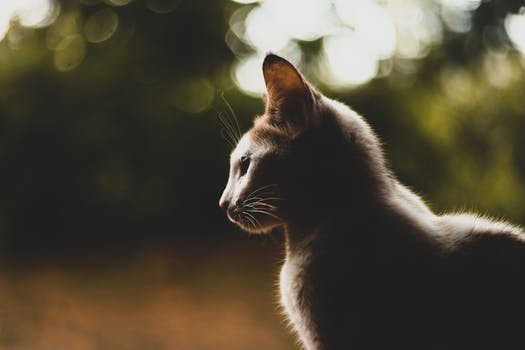
Label: No Watermark